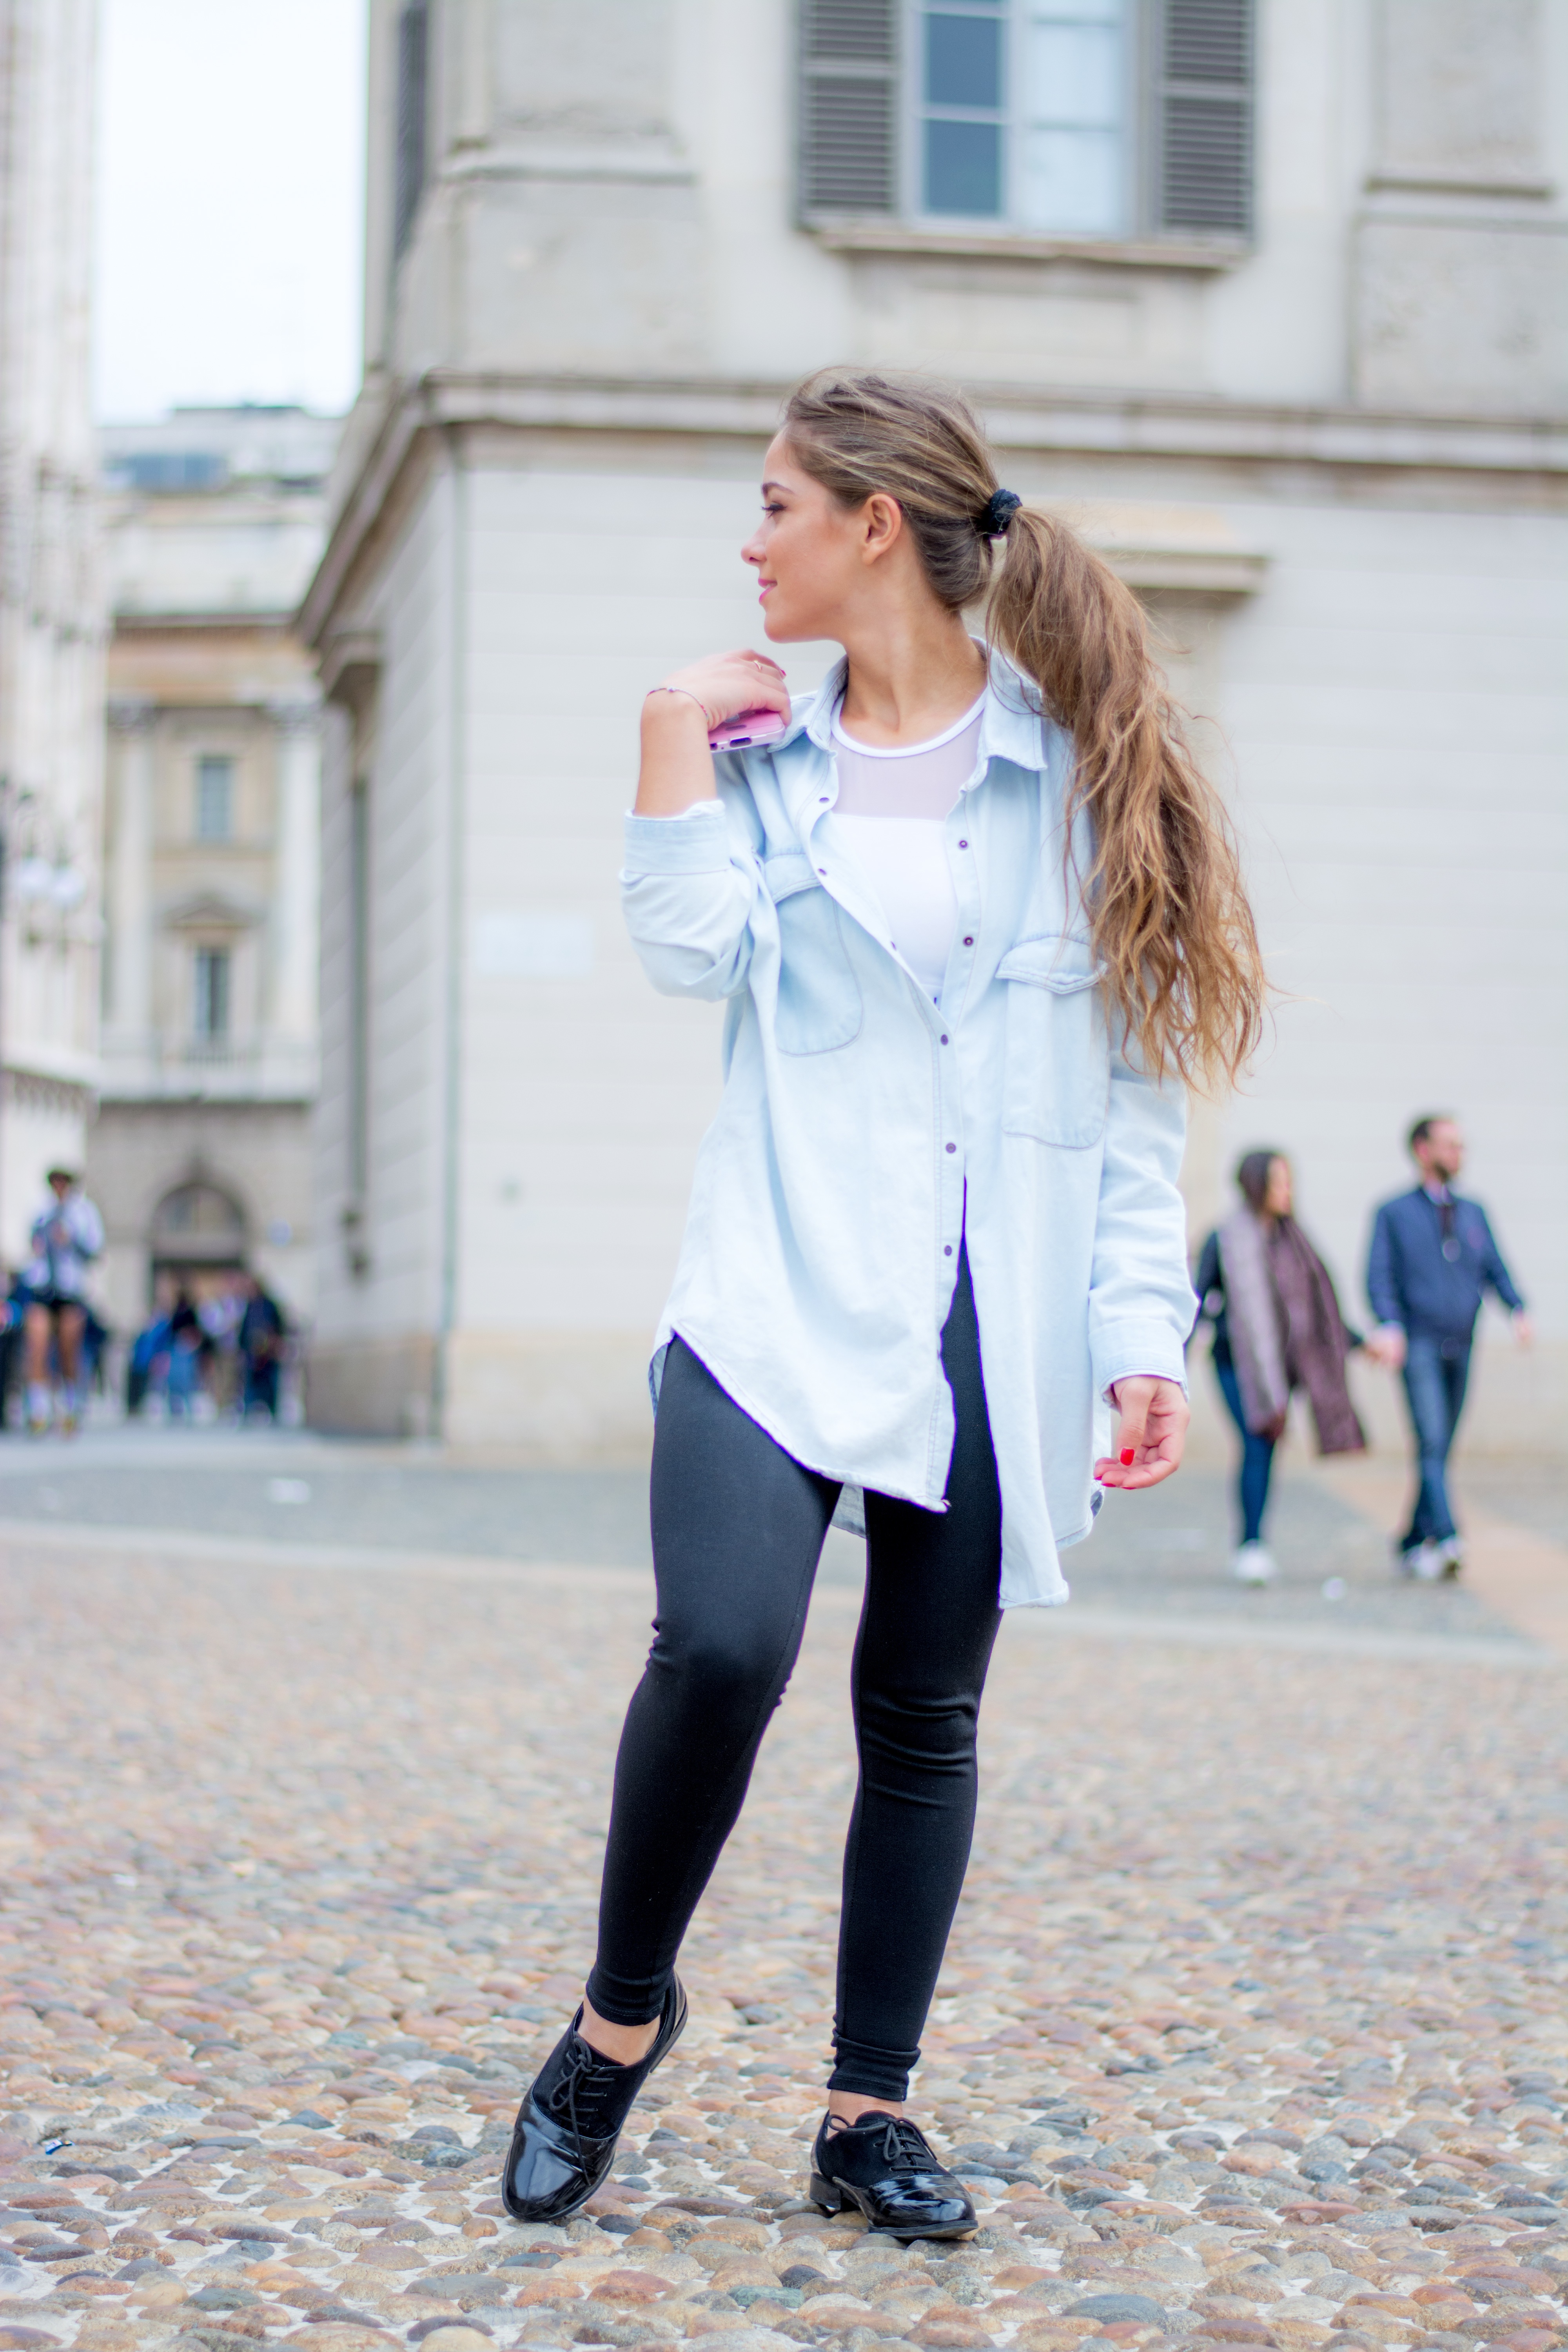
spring, fashion, blue, clothing, outerwear, denim, textile, footwear